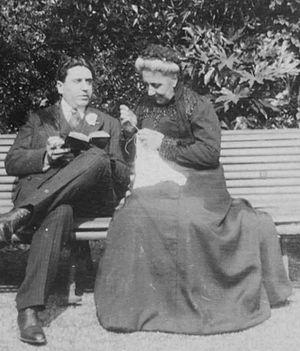
photo de Léonce Perret faisant la lecture à sa mère
Léonce Perret est un comédien, metteur en scène de théâtre, scénariste, réalisateur et producteur de cinéma français né le 14 mars 1880 à Niort, et mort le 12 août 1935 dans le 7ᵉ arrondissement de Paris.